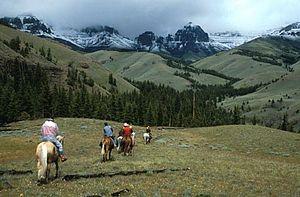
La forêt nationale de Shoshone est une forêt nationale des États-Unis s'étendant sur près de 10 000 km² dans l'État du Wyoming. Elle est la première forêt des États-Unis protégée par l'État fédéral. À l'origine partie intégrante de la réserve de Yellowstone Timberland, la forêt est délimitée à la suite d'une résolution votée par le Congrès et ratifiée en 1891 par le président Benjamin Harrison. Un total de quatre zones vierges et non exploitables se situe dans la forêt, protégeant ainsi plus de la moitié du territoire du développement humain. La forêt nationale de Shoshone possède une riche biodiversité rarement égalée dans les autres zones protégées ; elle abrite de nombreuses plaines de Artemisia tridentata, des forêts d'épicéas et de sapins et des zones montagneuses s'achevant en pics escarpés.